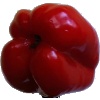
Label: Pepper Red 1